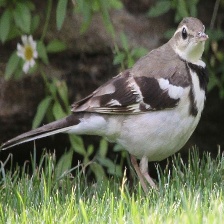
Species: FOREST WAGTAIL
Scientific name: DENDRONANTHUS INDICUS